Houetteville

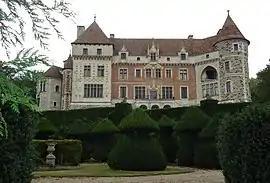
The chateau in Houetteville

Houetteville is a commune in the Eure department and Normandy region of northern France.